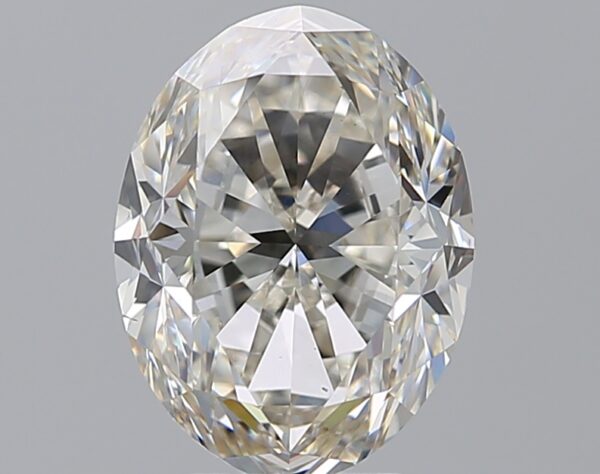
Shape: oval
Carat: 4.01
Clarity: VS2
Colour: K
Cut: FG
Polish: EX
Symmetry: EX
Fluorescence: N
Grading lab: GIA
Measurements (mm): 11.13 x 8.4 x 5.9